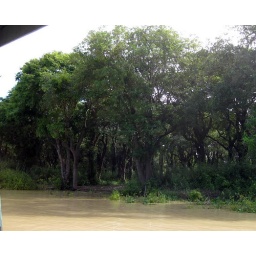
Trees half submerged by the water in the fooded forest of Kompong Pluk in Siem Reap (taken by Carrie)